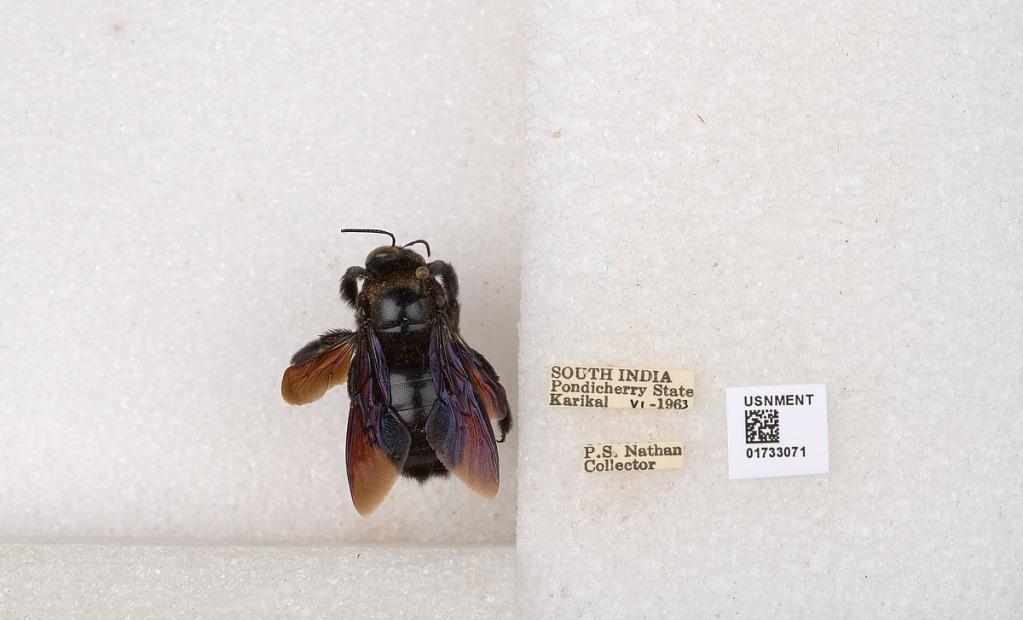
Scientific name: Xylocopa (Ctenoxylocopa) fenestrata (Fabricius)
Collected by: P. Nathan
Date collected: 1963-6-1
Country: India
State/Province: Puducherry
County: Karaikal
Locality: Karikal